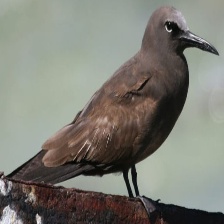
Species: BROWN NOODY
Scientific name: ANOUS STOLIDUS